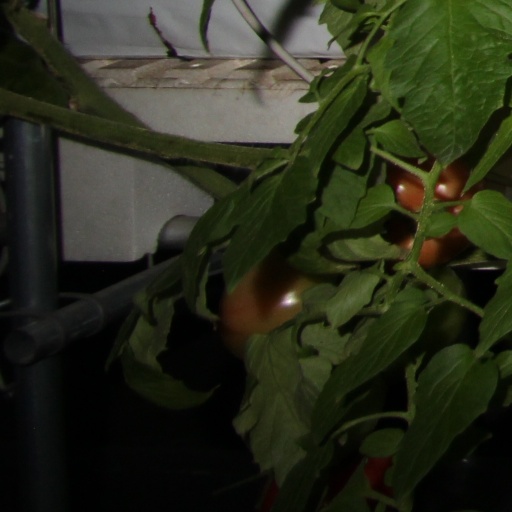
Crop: tomato